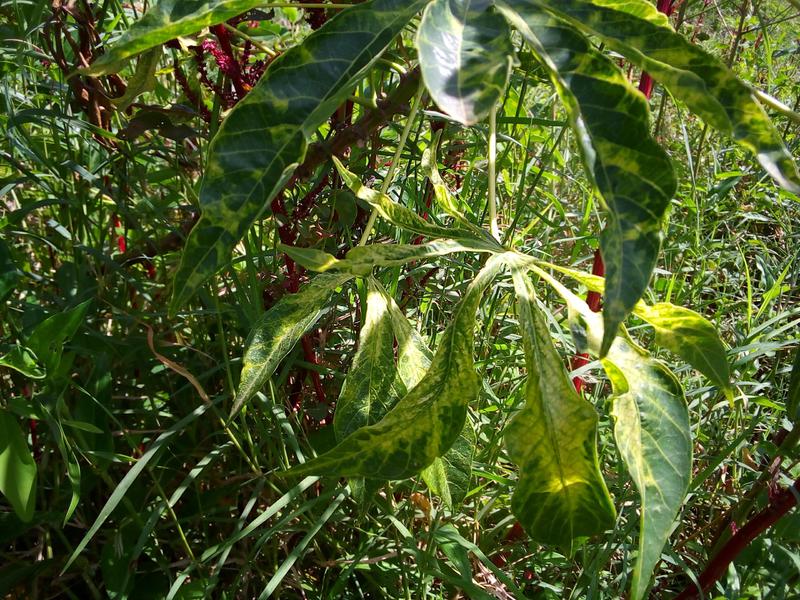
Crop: cassava
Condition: mosaic_disease